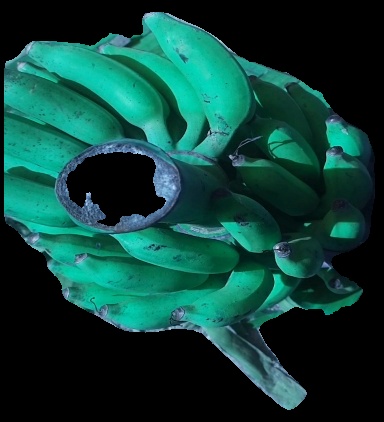
Variety: elakki-bale
Grade: grade3